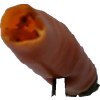
Label: pepper